Dromedary

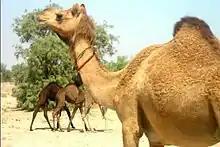
Dromedaries in Punjab, Pakistan

Dromedaries were also shipped from south-western Asia to Spain, Italy, Turkey, France, Canary Islands, the Americas and Australia. Dromedaries were introduced into Spain in 1020 AD and to Sicily in 1059 AD. Camels were exported to the Canary Islands in 1405 during the European colonisation of the area, and are still extant there, especially in Lanzarote and to the south of Fuerteventura. Attempts to introduce dromedaries into the Caribbean, Colombia, Peru, Bolivia and Brazil were made between the 17th and 19th centuries; some were imported to the western United States in the 1850s and some to Namibia in the early 1900s, but presently they exist in small numbers or are absent in these areas.